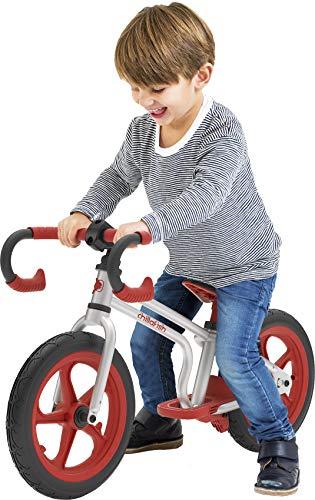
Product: Chillafish Fixie Fixed-Gear Styled Balance Bike with Integrated Footrest, Footbrake & Airless Rubberskin Tires, Red
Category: Toys & Games | Tricycles, Scooters & Wagons | Ride-On Toys & Accessories
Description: Great Condition.
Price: $52.37
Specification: ProductDimensions:31x11x19inches|ItemWeight:2.2pounds|ShippingWeight:11.95pounds(Viewshippingratesandpolicies)|ASIN:B07DNY7T99|Itemmodelnumber:CPFX01RED|Manufacturerrecommendedage:24months-5years